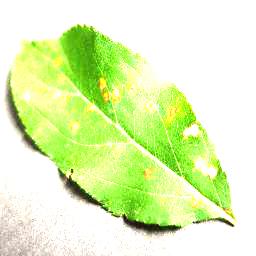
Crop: apple
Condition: cedar_rust